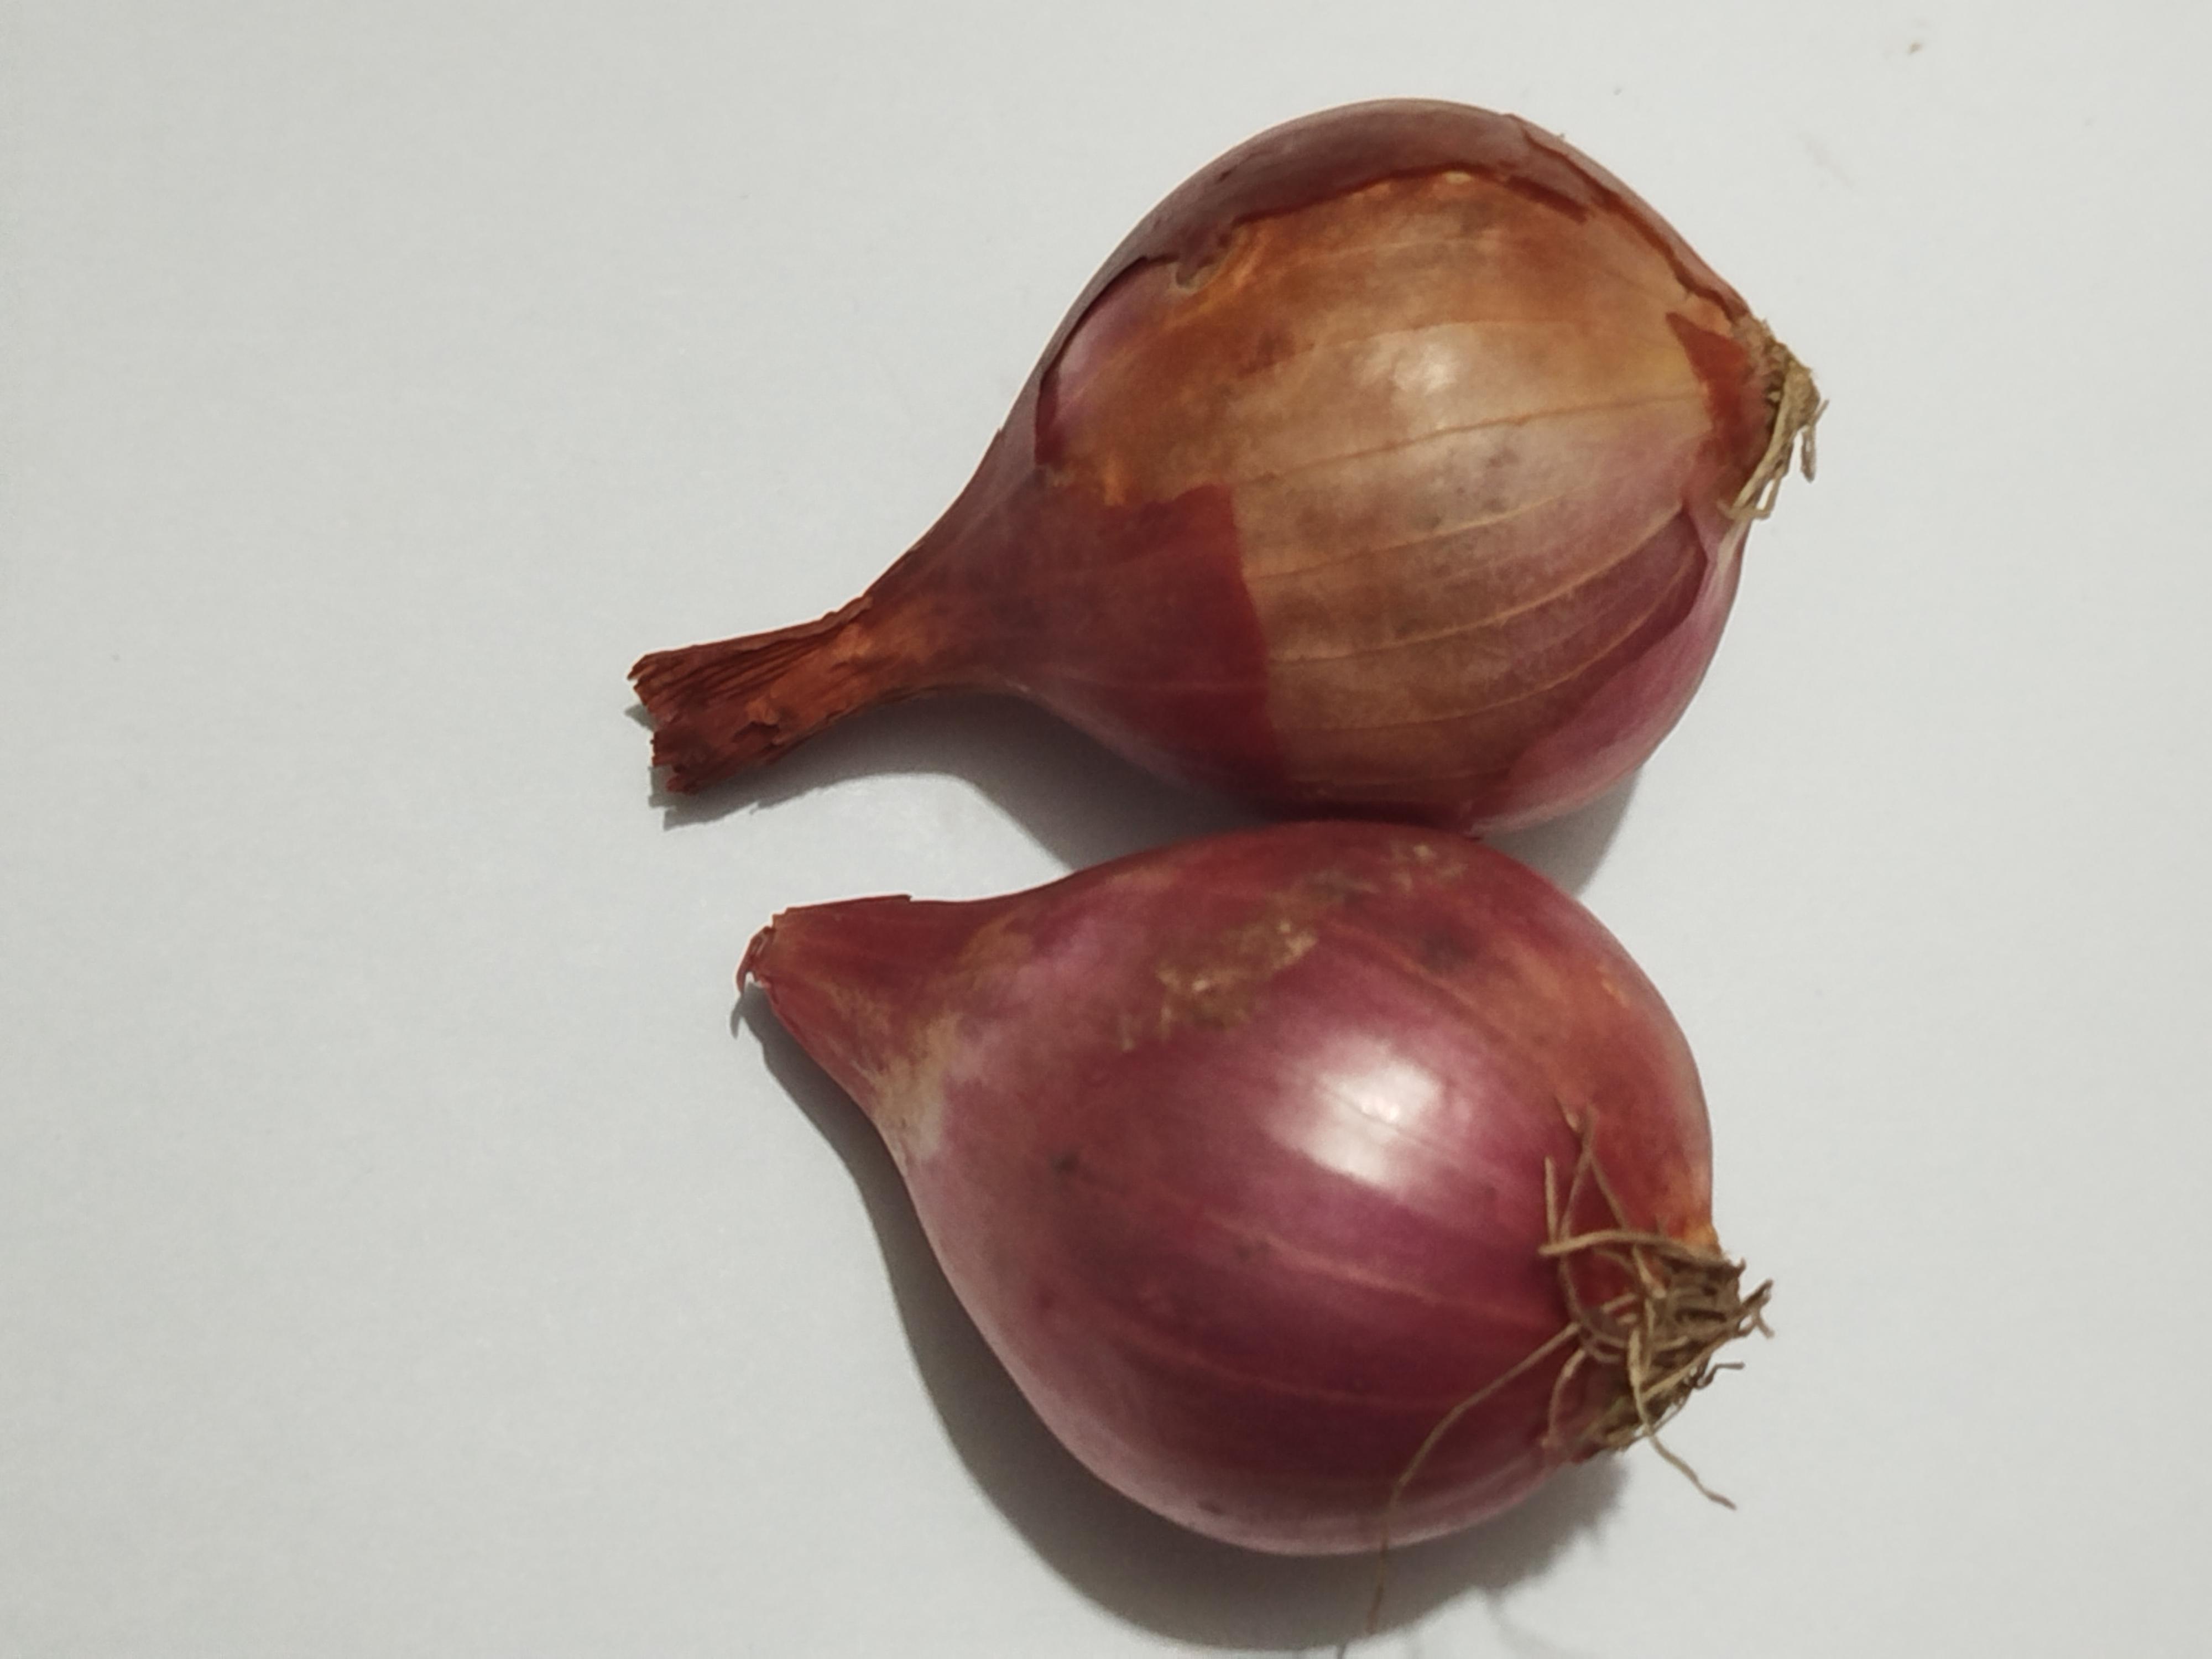
Label: Onion